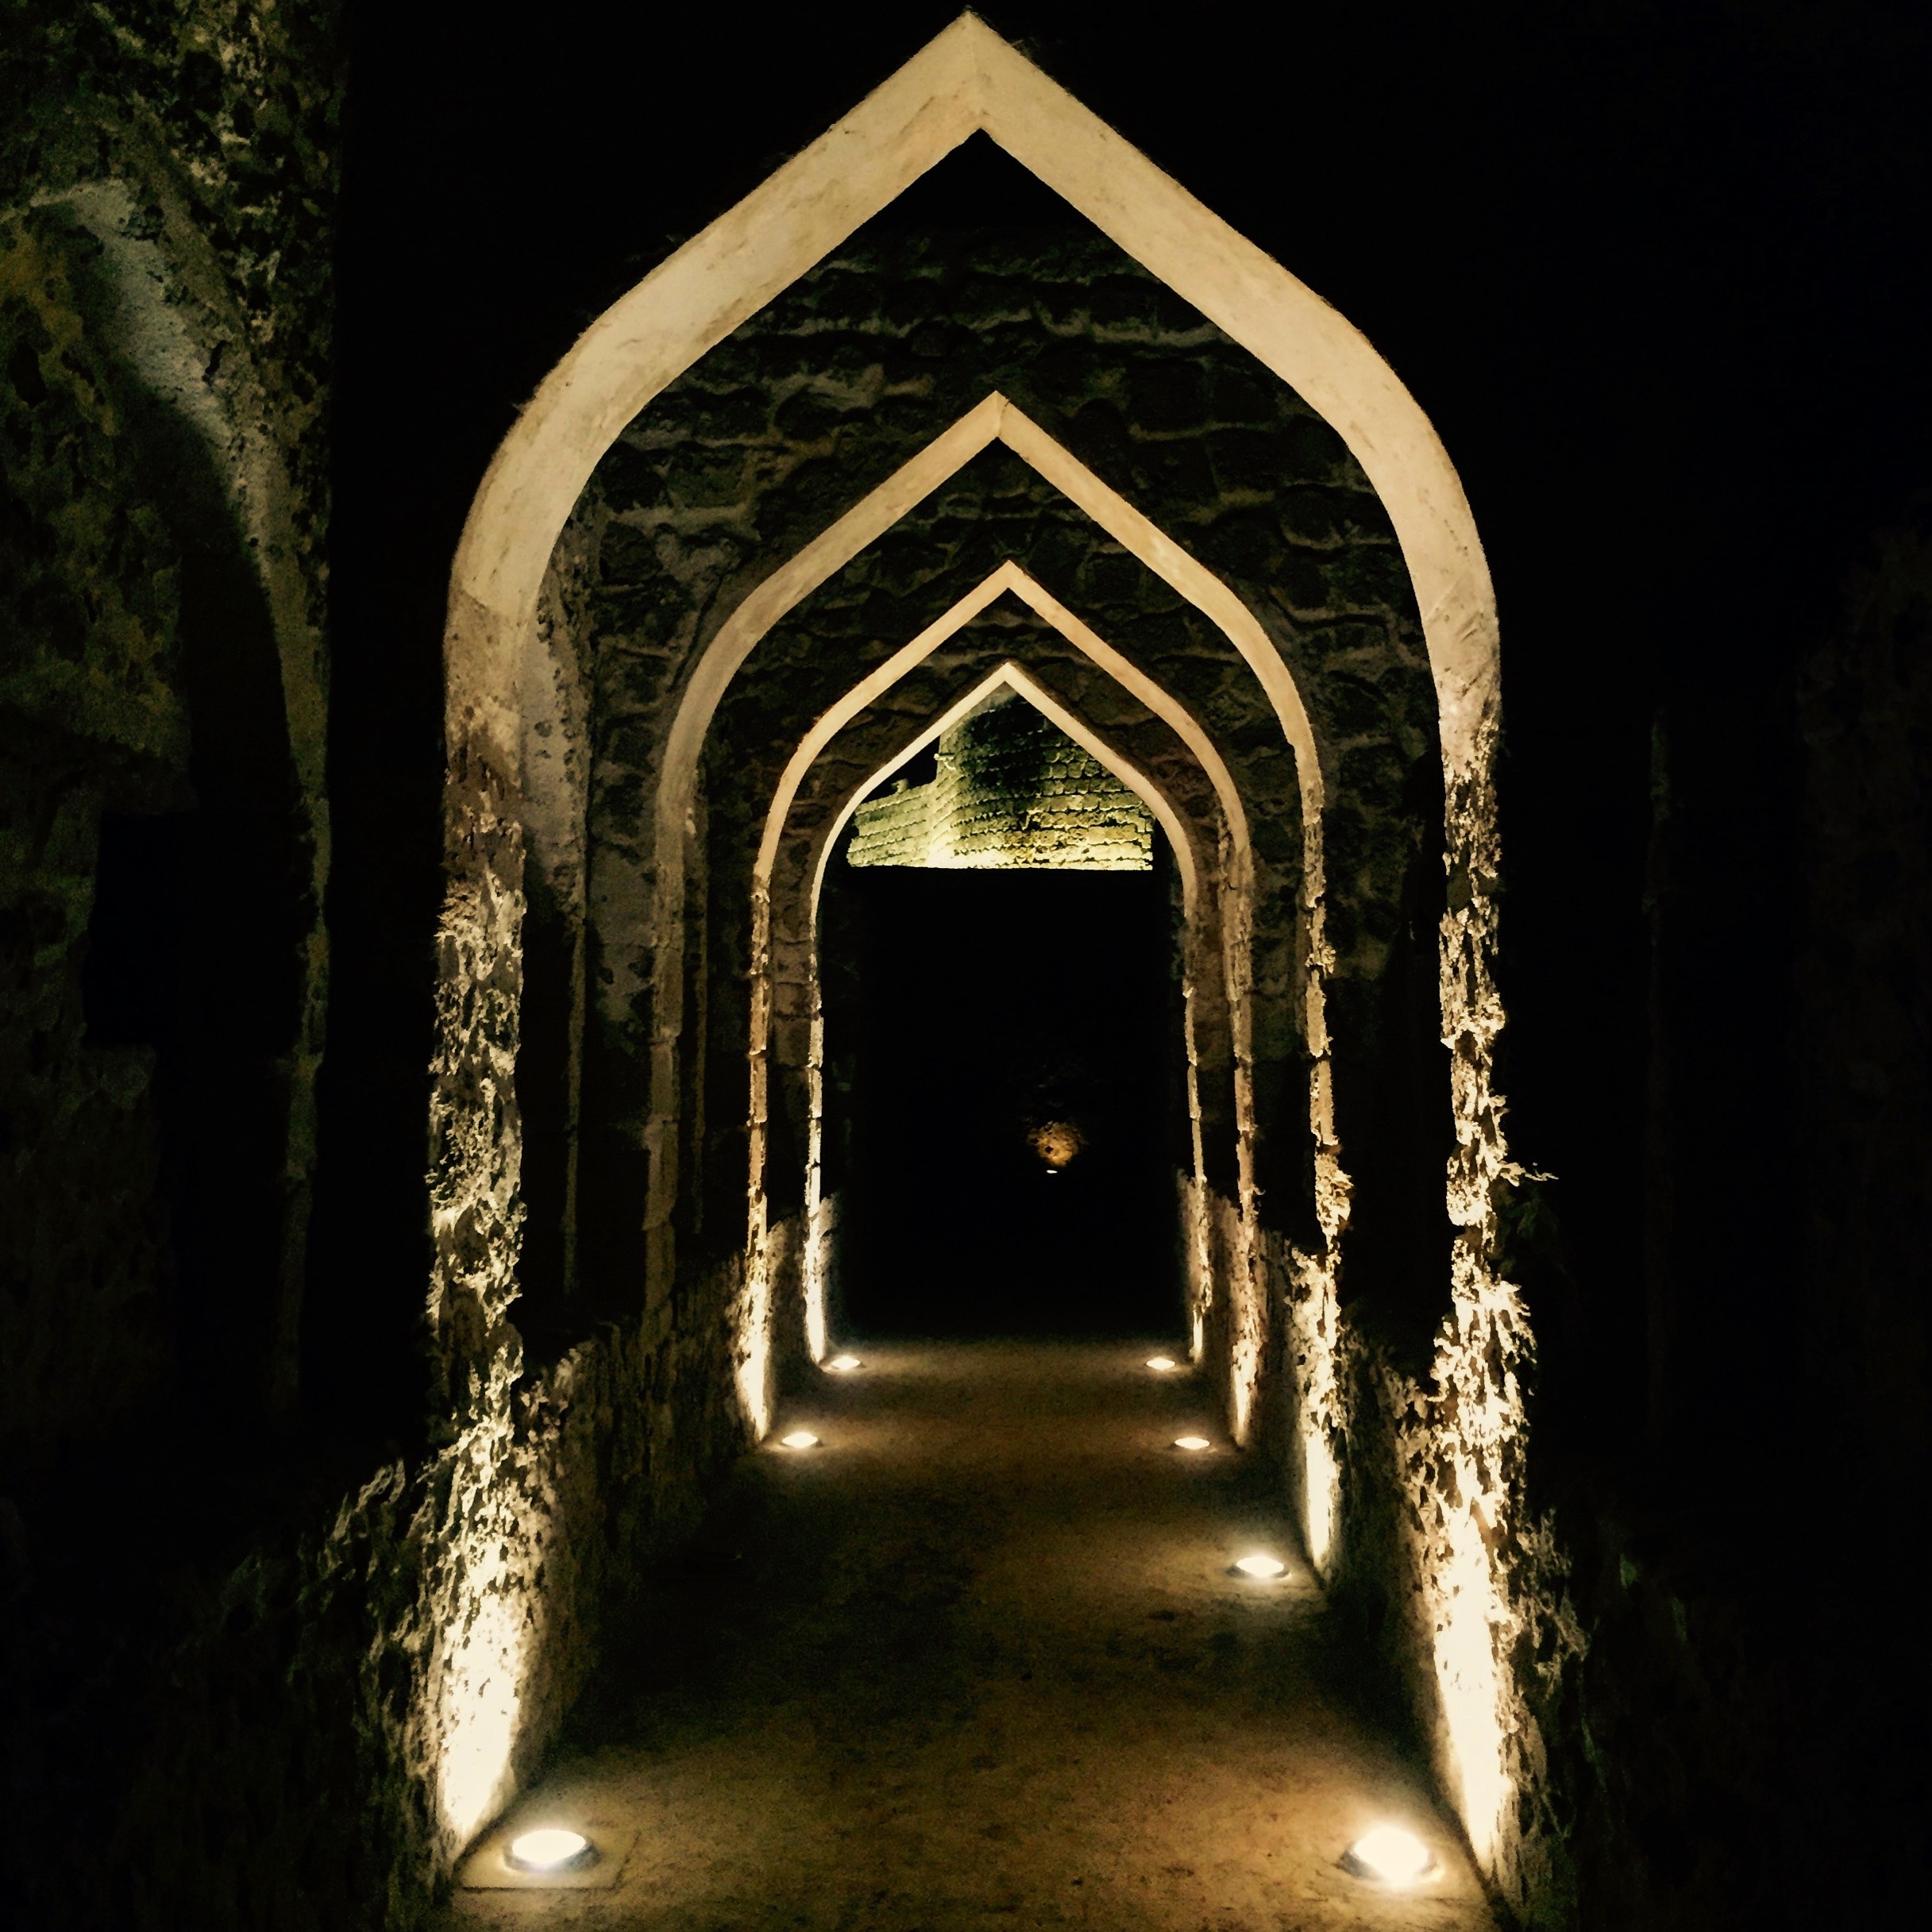
landscape, light, architecture, structure, night, old, stone, arch, ancient, landmark, darkness, chapel, lighting, outdoors, fortress, temple, symmetry, history, fort, historical, gulf, portuguese, crypt, arabian, bahrain, ancient history, manama